Functionalism (architecture)

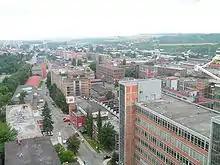
Zlín in the Czech Republic

Zlín is a city in the Czech Republic which was in the 1930s completely reconstructed on principles of functionalism. In that time the city was a headquarters of Bata Shoes company and Tomáš Baťa initiated a complex reconstruction of the city which was inspired by functionalism and the Garden city movement.